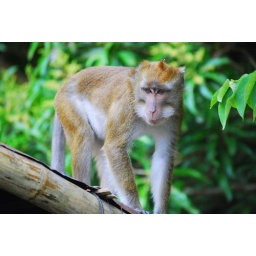
caught a shot of this monkey roaming around our beach house while we were vacationing last Dec 08...